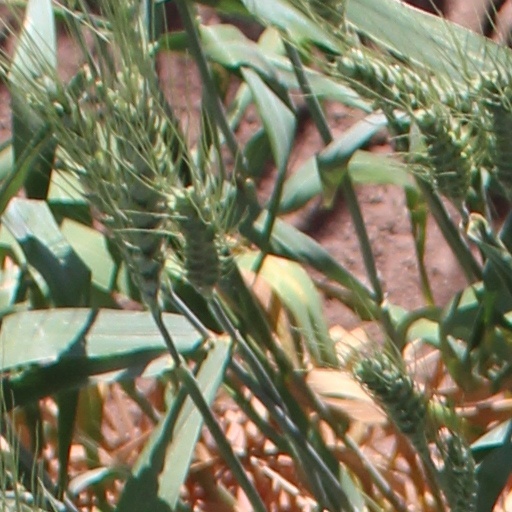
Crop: wheat